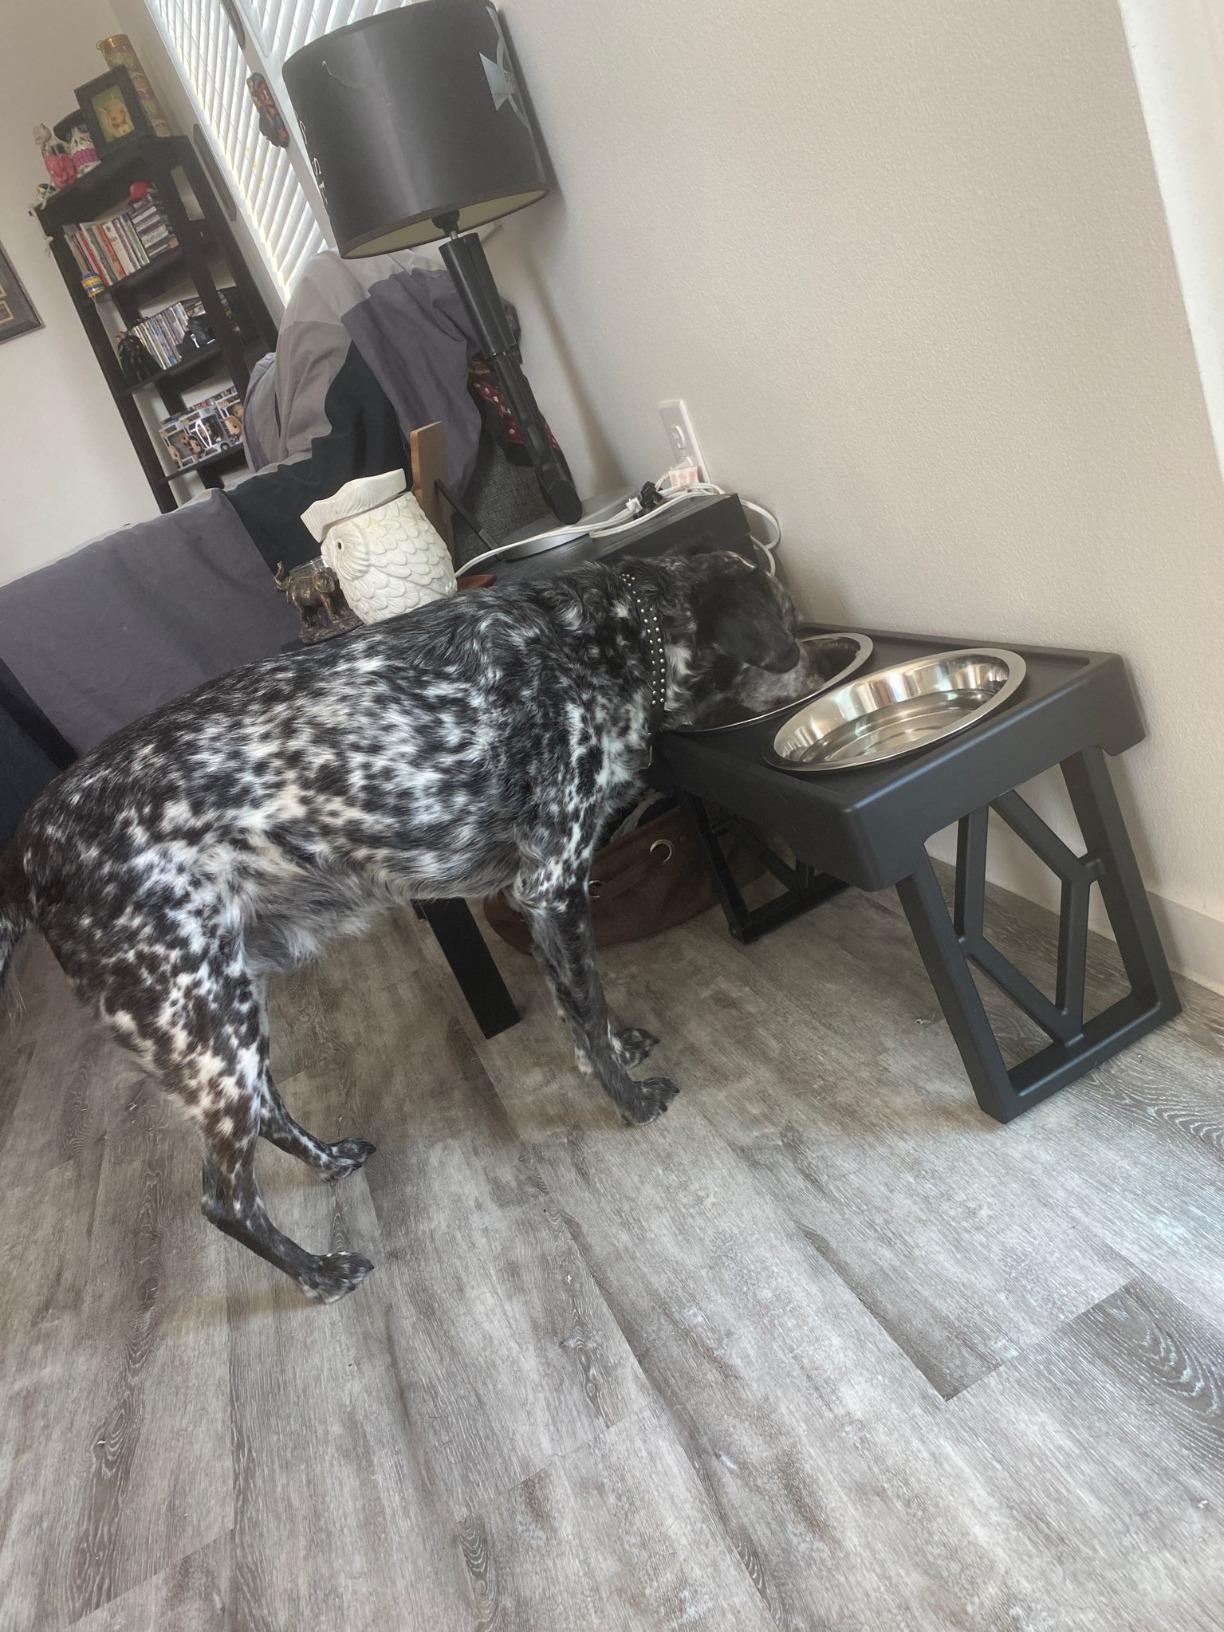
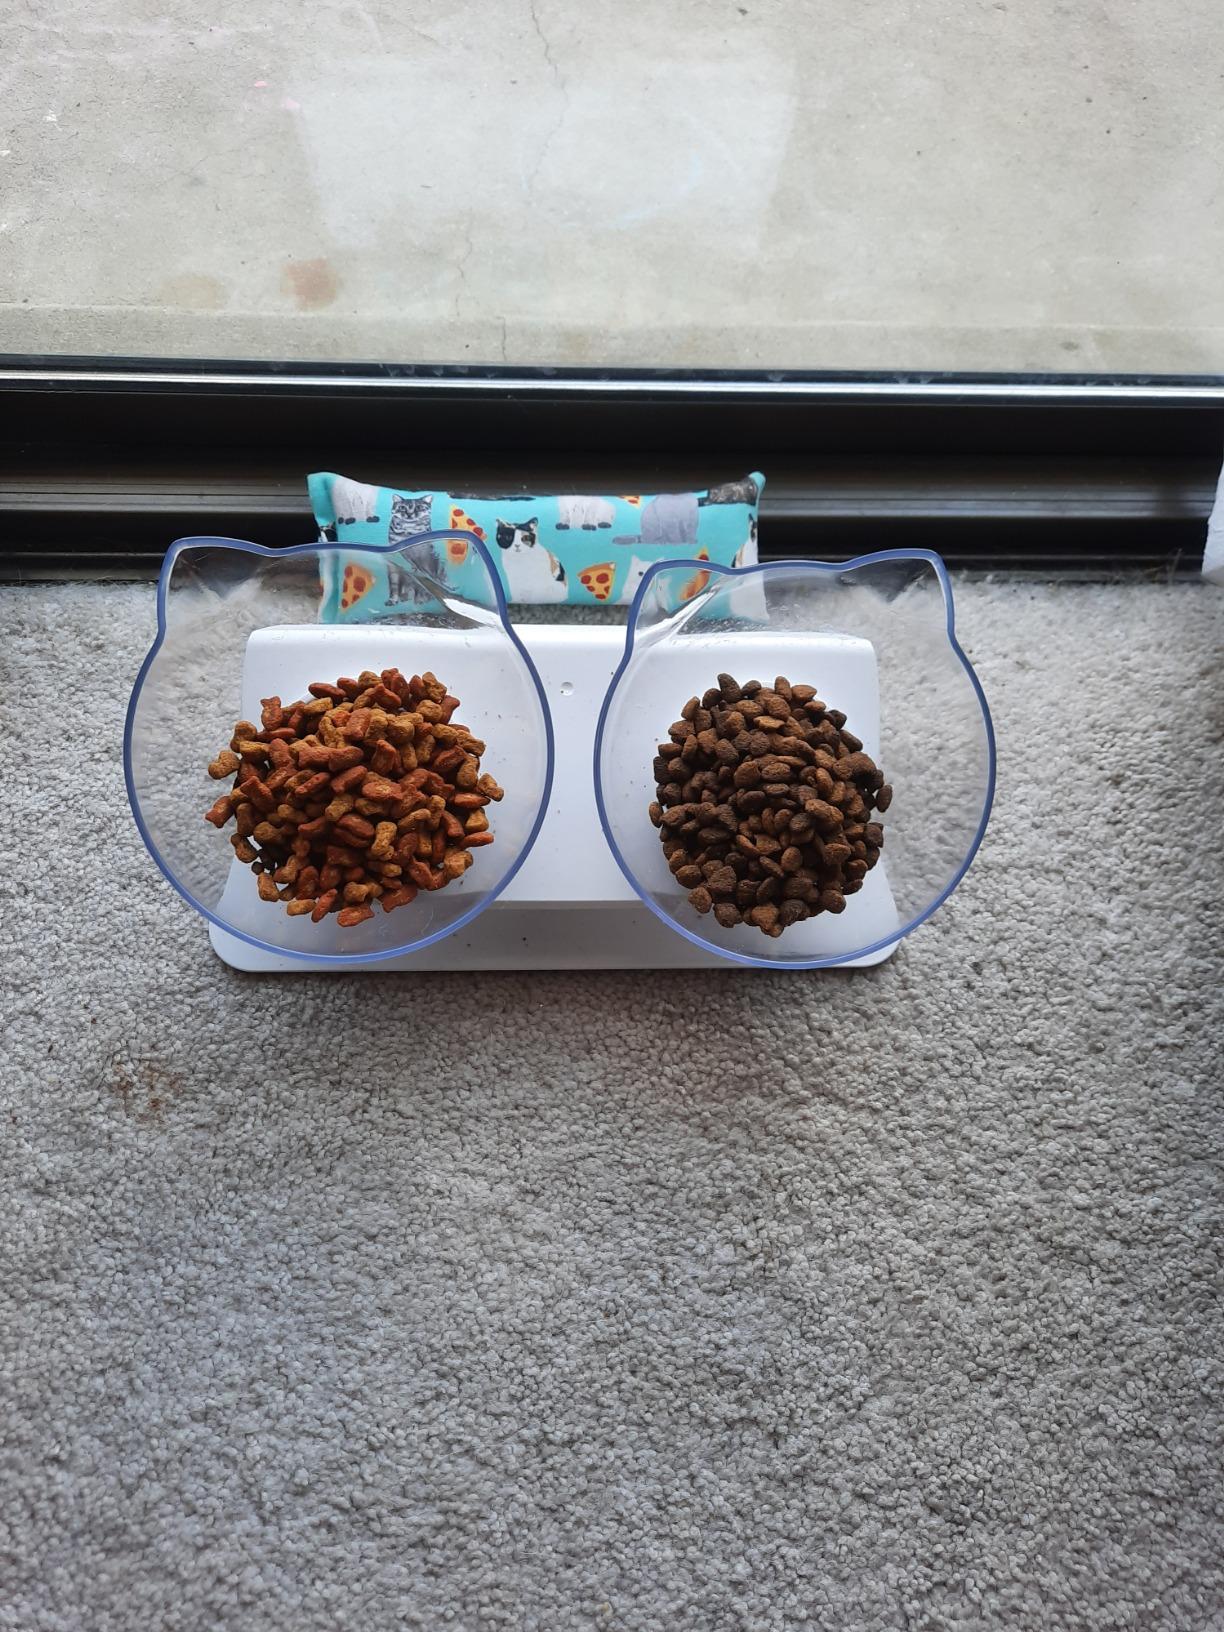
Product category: items_bowl
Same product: no